List of mammals of Great Britain

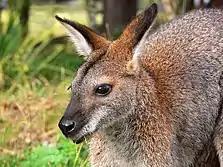
Red-necked wallaby

Rodents are the largest order of mammals, comprising 40% of all species. They are characterised by a single pair of continuously growing incisors in each of the upper and lower jaws and are native to almost all major landmasses on Earth.